Studley Castle

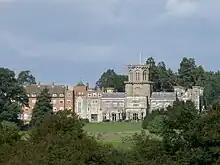
Studley Castle

Studley Castle is a 19th-century country house at Studley, Warwickshire, England.